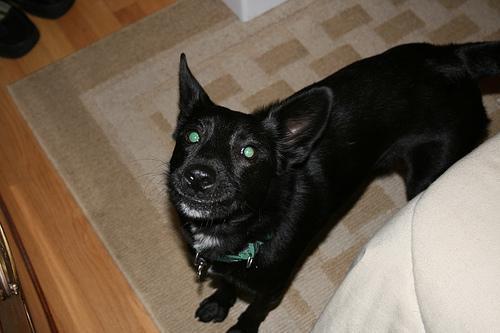
kelpie